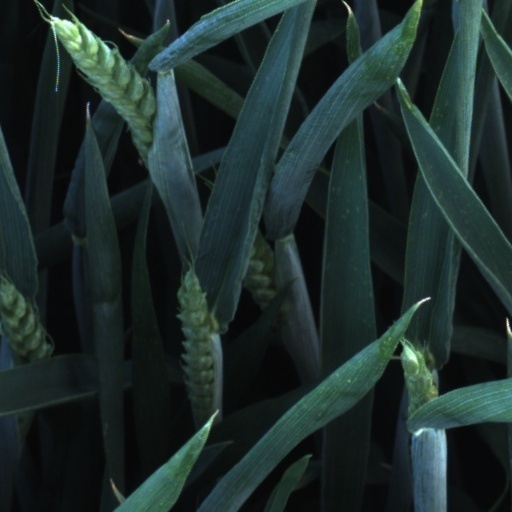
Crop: wheat